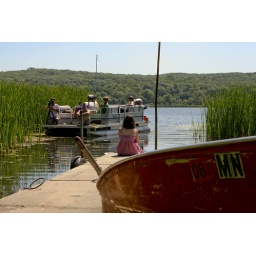
production photos for luke's angels' &amp;quot;in june&amp;quot; music video on location in st. cloud and avon, minnesota.